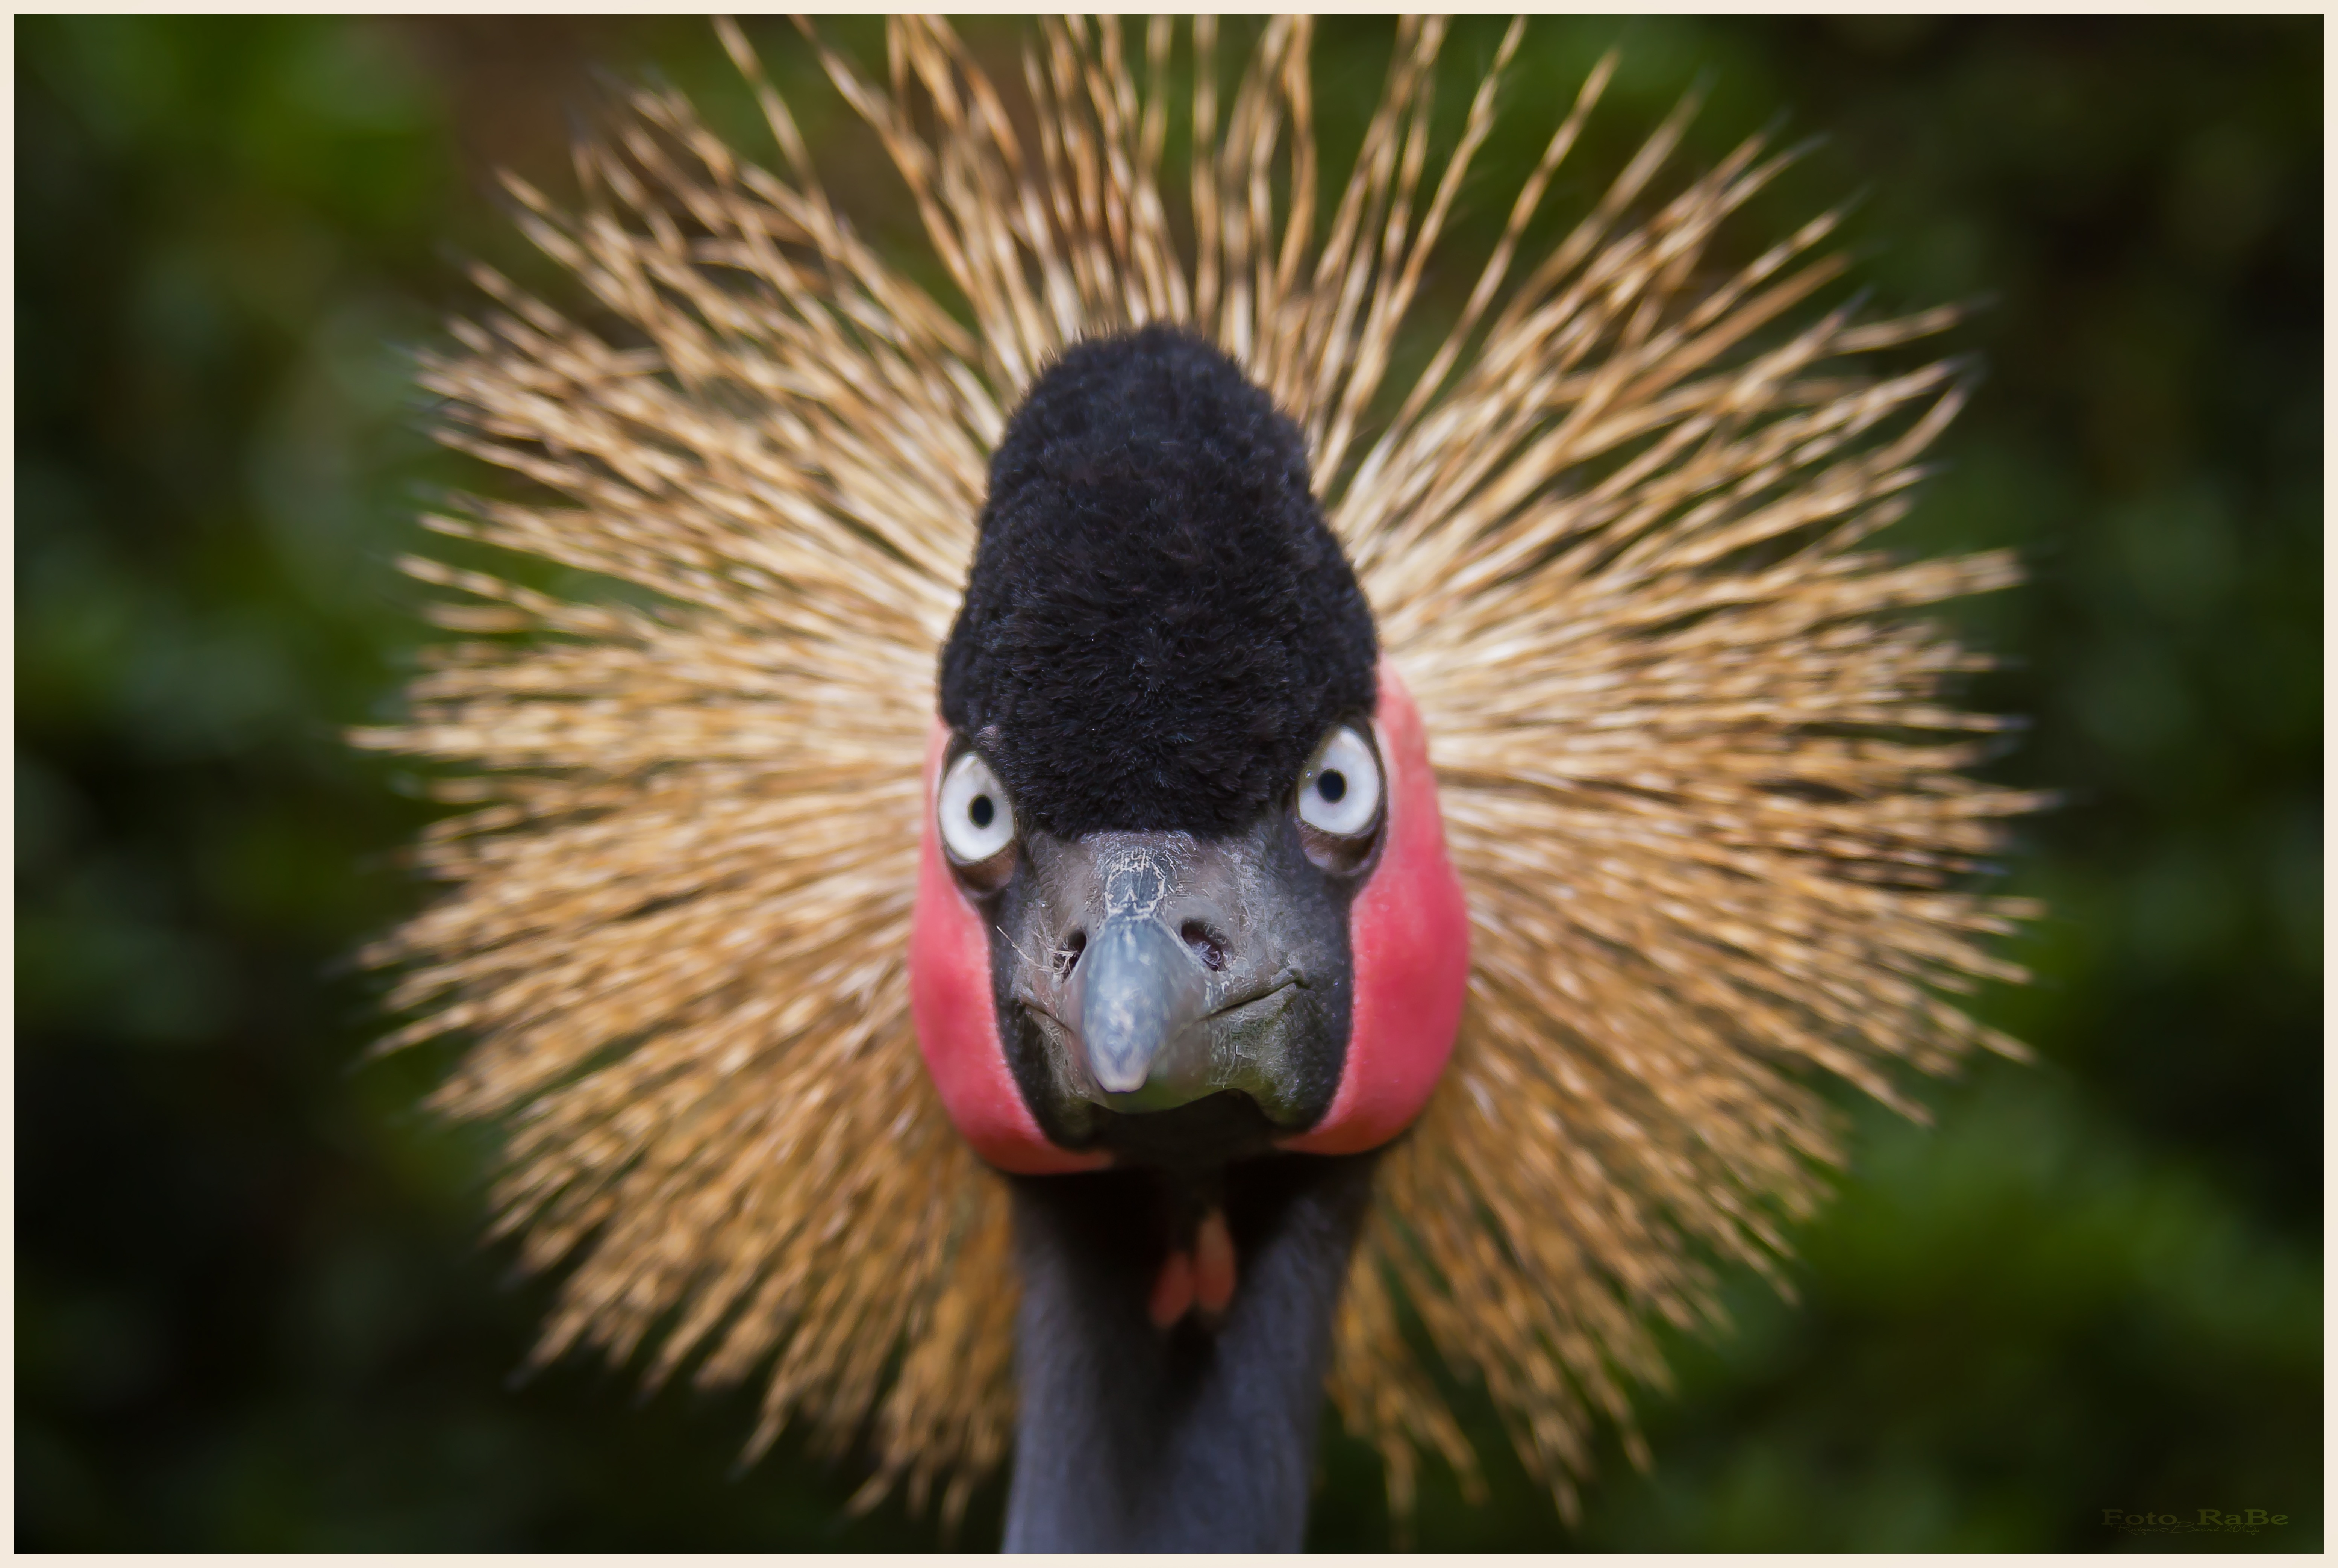
bird, wing, sky, fly, wildlife, portrait, beak, freedom, feather, fauna, birds, animals, vertebrate, crane, water bird, echidna